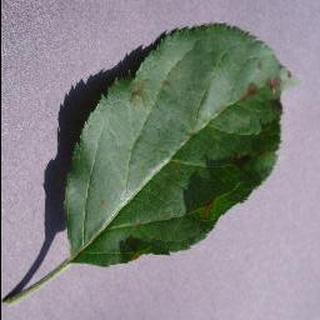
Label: apple_apple_scab